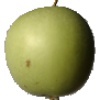
Label: apple_granny_smith